Question: What is the brown liquid?
Tambaya: Menene ruwan mai ruwan ƙasa?
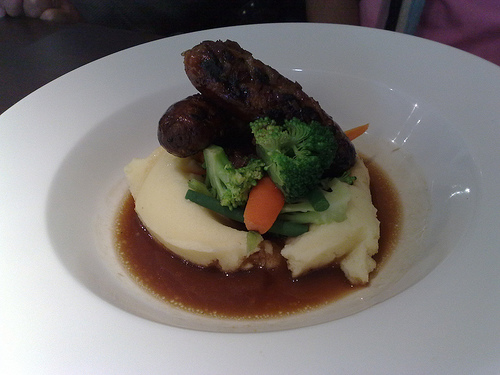
Answer: Gravy.
Amsa: Romo.